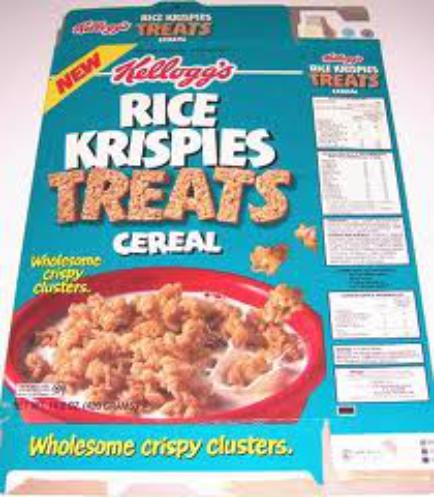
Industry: Food